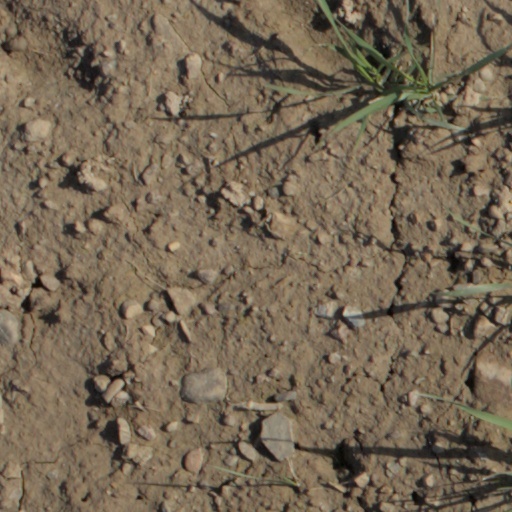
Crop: wheat